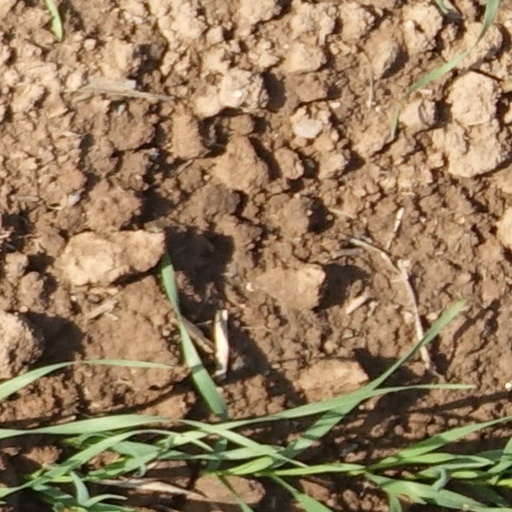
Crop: wheat